Ancient Egyptian religion

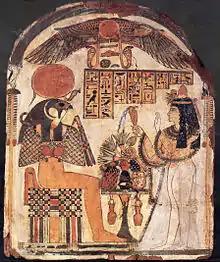
Ancient Egyptian wooden stela depicting Lady Djedkhonsuiwesankh giving offerings of food, drink, and flowers to Re-Horakhty

Temples existed from the beginning of Egyptian history, and at the height of the civilization they were present in most of its towns. They included both mortuary temples to serve the spirits of deceased pharaohs and temples dedicated to patron gods, although the distinction was blurred because divinity and kingship were so closely intertwined. The temples were not primarily intended as places for worship by the general populace, and the common people had a complex set of religious practices of their own. Instead, the state-run temples served as houses for the gods, in which physical images which served as their intermediaries were cared for and provided with offerings. This service was believed to be necessary to sustain the gods, so that they could in turn maintain the universe itself. Thus, temples were central to Egyptian society, and vast resources were devoted to their upkeep, including both donations from the monarchy and large estates of their own. Pharaohs often expanded them as part of their obligation to honor the gods, so that many temples grew to enormous size. However, not all gods had temples dedicated to them, as many gods who were important in official theology received only minimal worship, and many household gods were the focus of popular veneration rather than temple ritual.